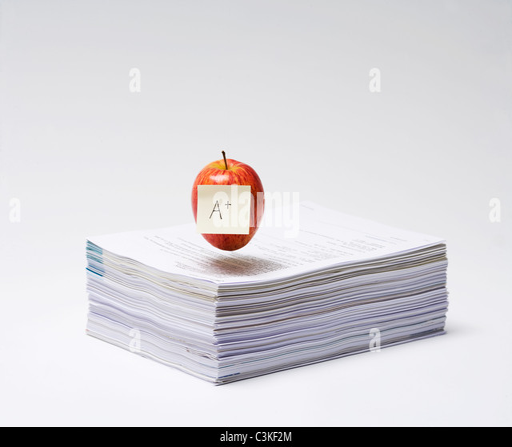
an apple on a stack of paper , close - up